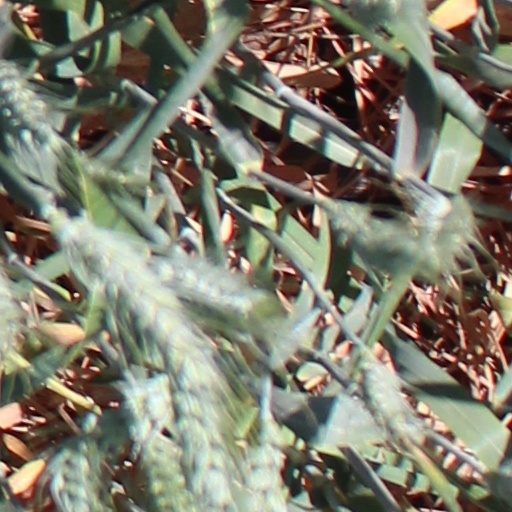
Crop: wheat